Castro Alves

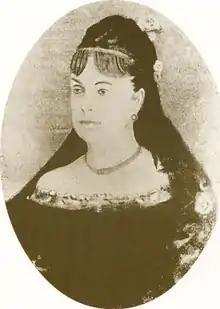

Since 1864, Castro Alves' family had found a photograph of Eugênia Câmara in his luggage, and began to worry about her; Afrânio Peixoto and Xavier Marques disagree, however, on the precise date of when the love began, although agreeing at the age of nineteen and when Castro Alves was already "the most beautiful man imaginable. Tall, strong, slender, with a slightly dark complexion, wide forehead, black eyes, slanted and lashed, straight nose, sensual lips and, on his powerful head, the black top, dark, lustrous, of a thick and long hair, whose seduction he knew" and already had a solid intellectual background that had given him great popularity after "shaking" the Faculty of Law when he recited ""O Século"". He starred in one of the most vibrant duels in Brazilian literary history against his colleague Tobias Barreto.